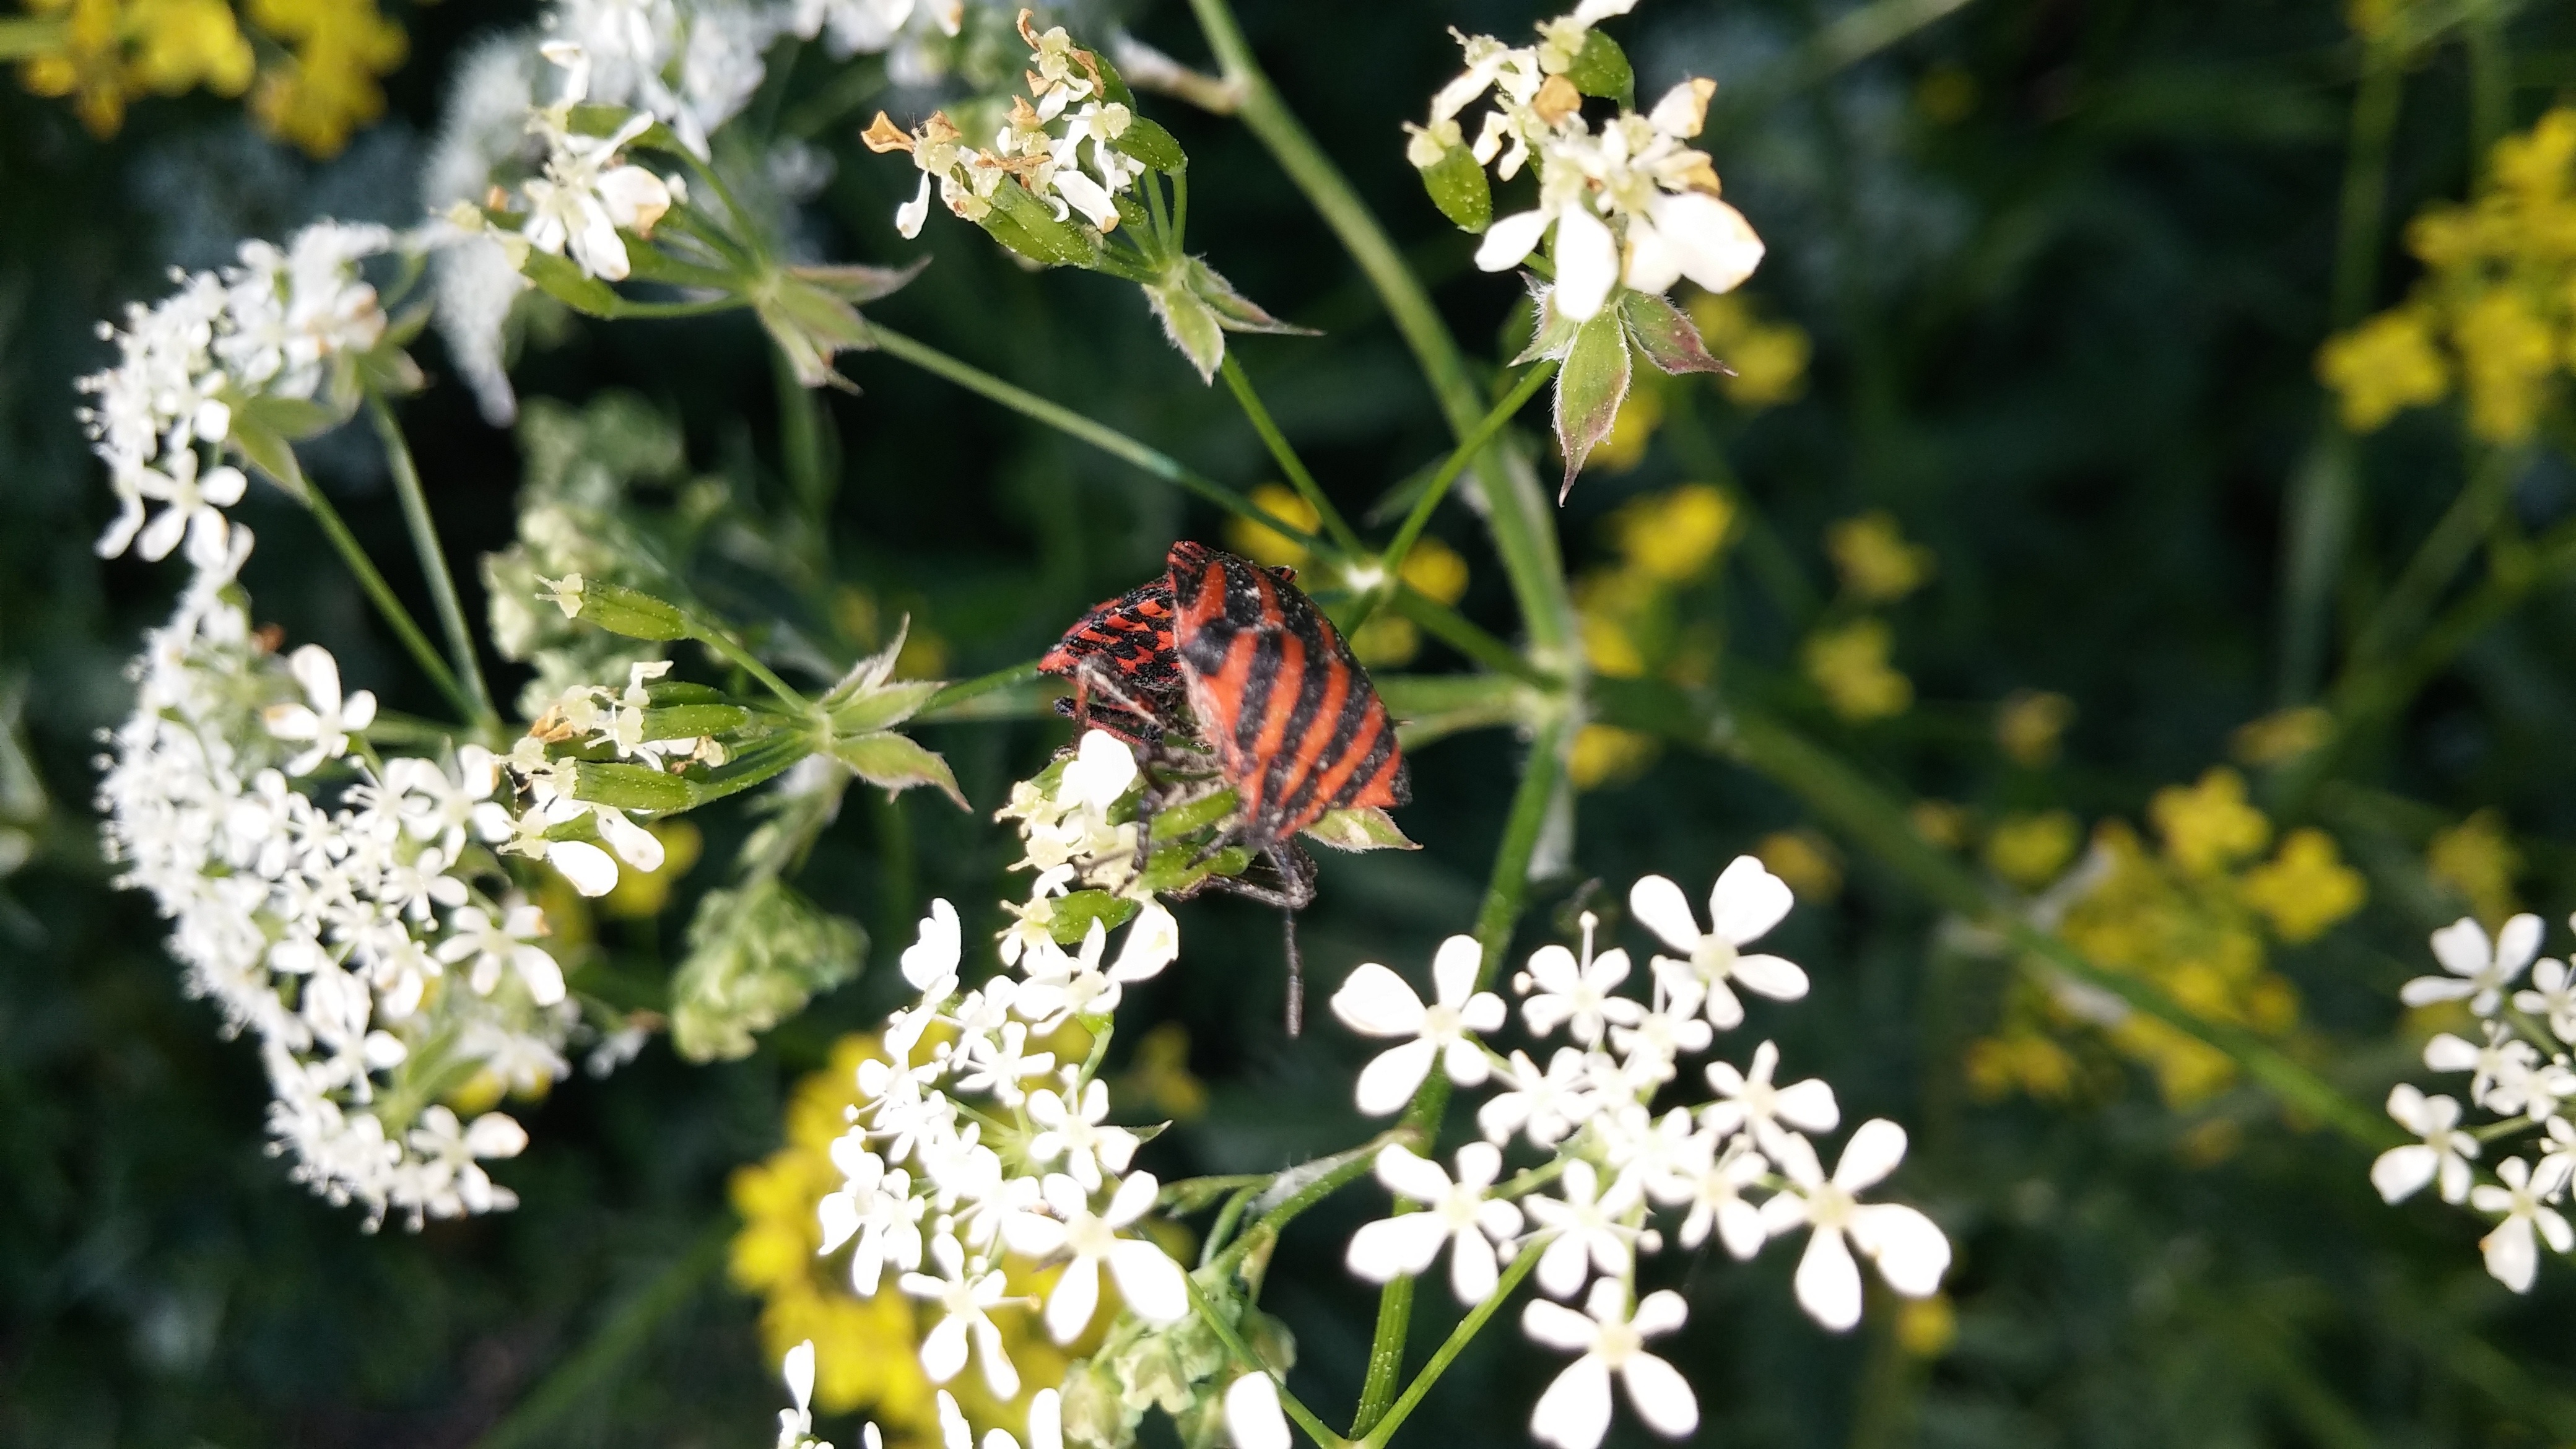
blossom, plant, flower, herb, produce, insect, botany, flora, invertebrate, wildflower, shrub, yarrow, flowering plant, cow parsley, land plant